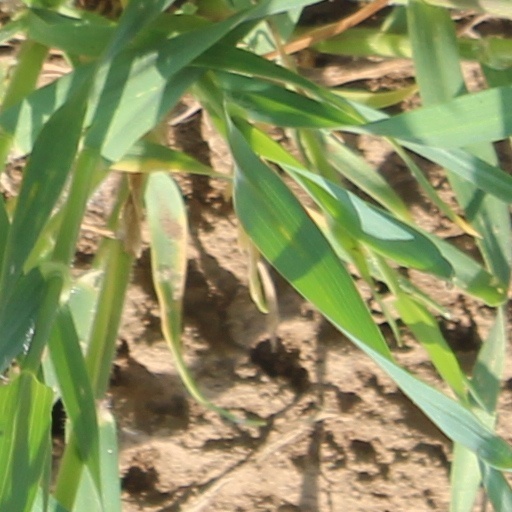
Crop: wheat